2010 Kyiv Victory Day Parade

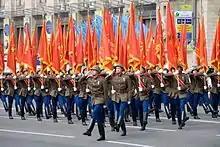
A color guard in Kyiv.

The 2010 Kyiv Victory Day Parade was held on May 9, 2010, in Kyiv, honoring the 65th anniversary of the Soviet Union's victory in the Great Patriotic War (in 2015 Ukraine altered this day to Victory Day over Nazism in World War II and in 2023 abolished it all together). Military vehicles and soldiers dressed in Soviet Army uniforms marched on Khreschatyk Street and through Maidan Nezalezhnosti. Inspecting the parade was the Chief of the General Staff of the Armed Forces General of the Army Ivan Svyda while the commander of the Ukrainian Ground Forces, Colonel General Henadii Vorobiov commanded the parade. The decree for holding the parade was signed on 23 March of that year. The President of Ukraine Viktor Yanukovych delivered a jubilee address in his position as Supreme Commander. 2,500 members of the Ukrainian Armed Forces as well as troops from Russia and Belarus (the former being represented by the 45th Guards Spetsnaz Brigade taking part in a joint contingent with the Ukrainian Hetman Bohdan Khmelnytsky Independent Presidential Guard Regiment) took part in the parade. 17 military bands took part in the parade under the command of the Chief of the Military Music Department of the General Staff of the Ukrainian Armed Forces, Major General Volodymyr Derkach.